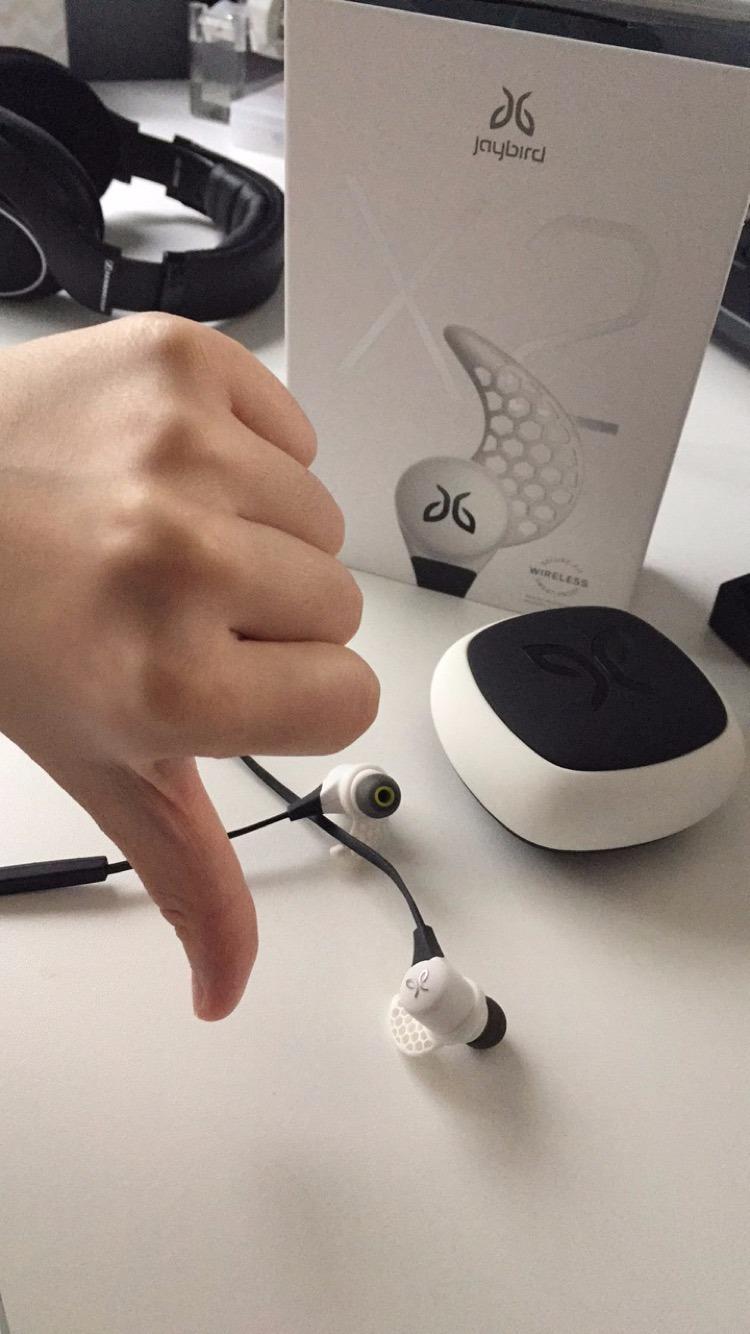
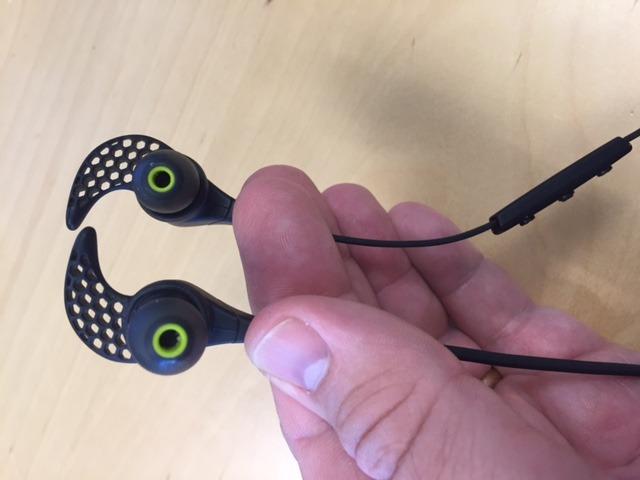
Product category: headphones
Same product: no